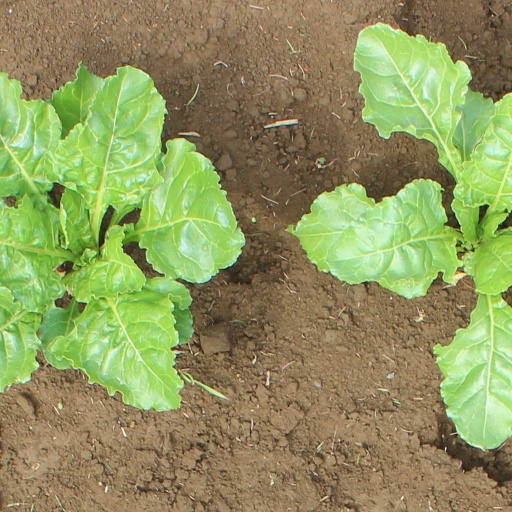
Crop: sugar beet